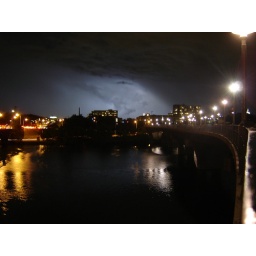
bridge over water and lightning